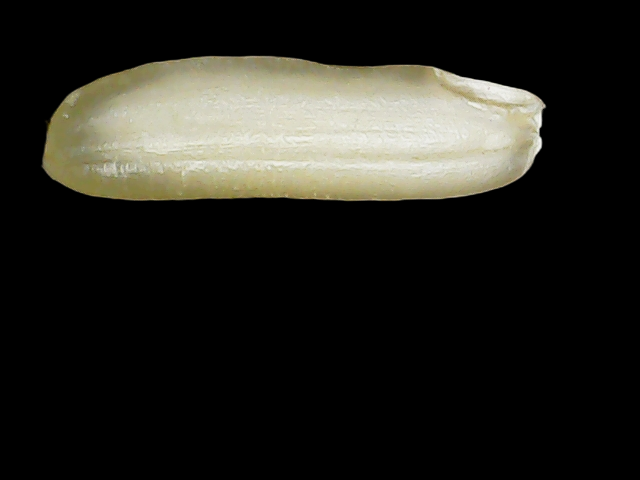
Rice variety: Binadhan16